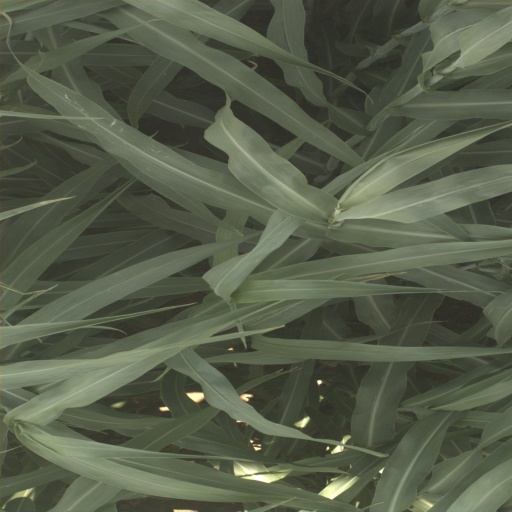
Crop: sorghum